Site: brandenburg
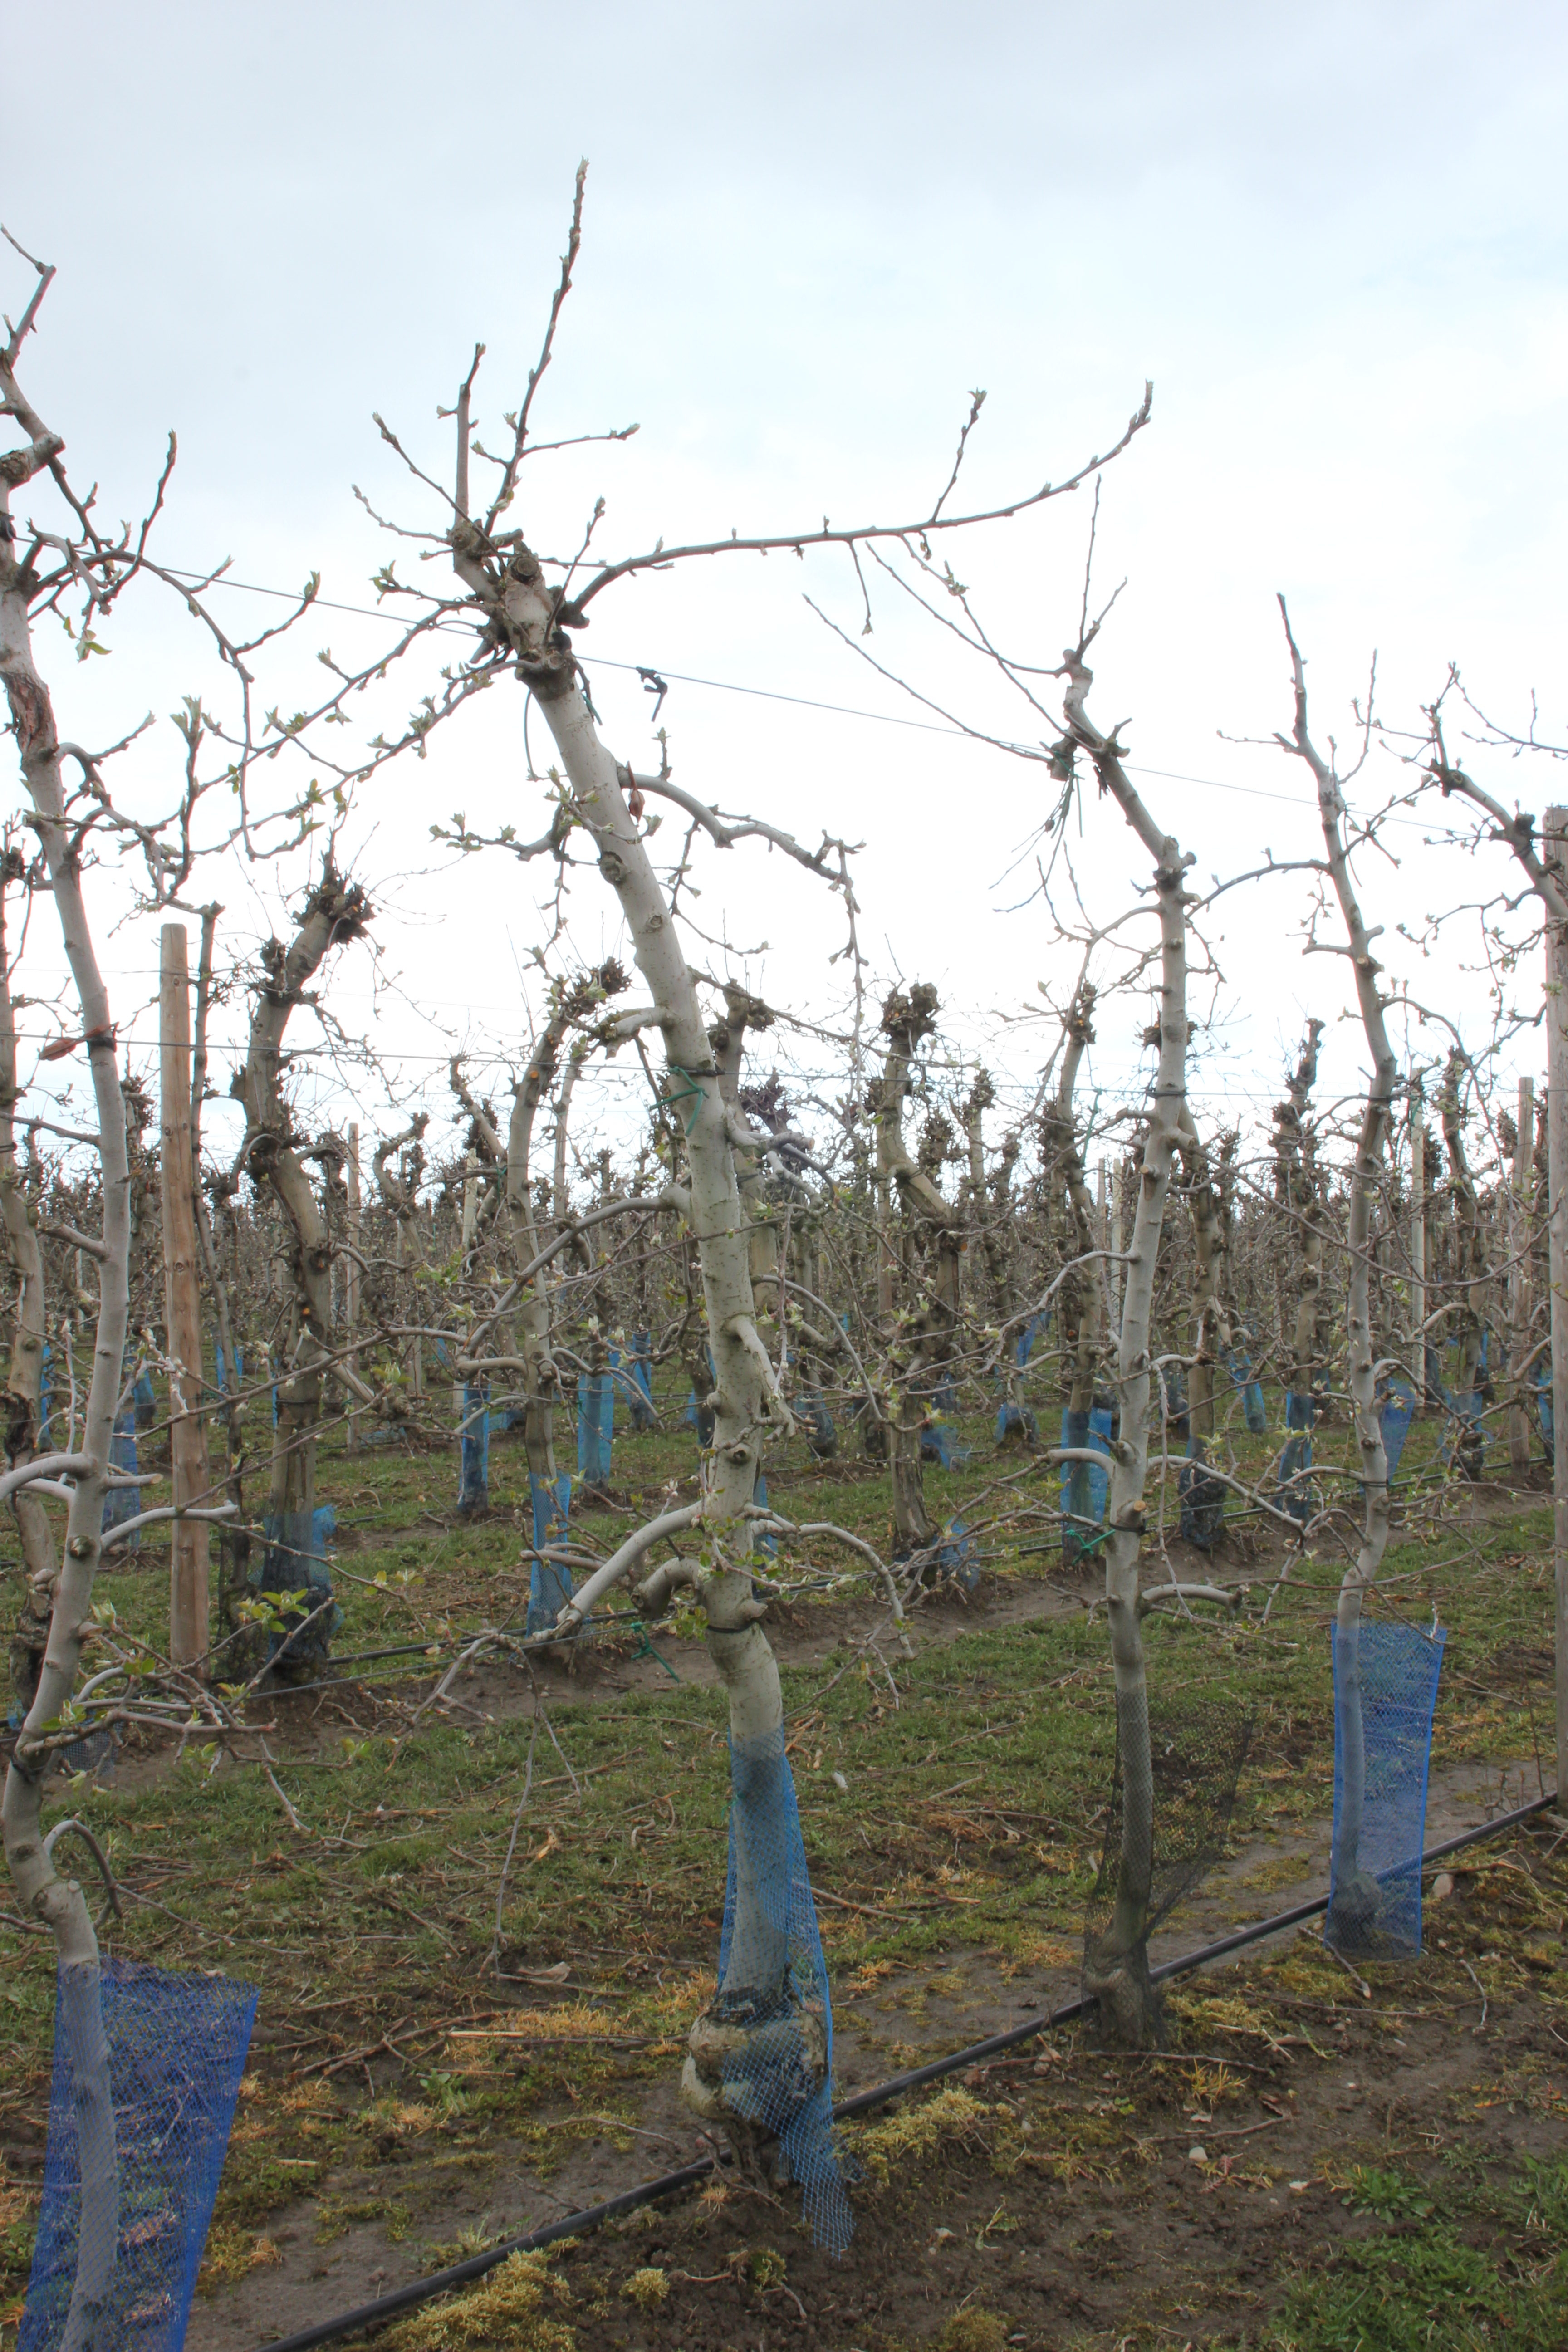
Growth stage (BBCH 55): Inflorescence emergence